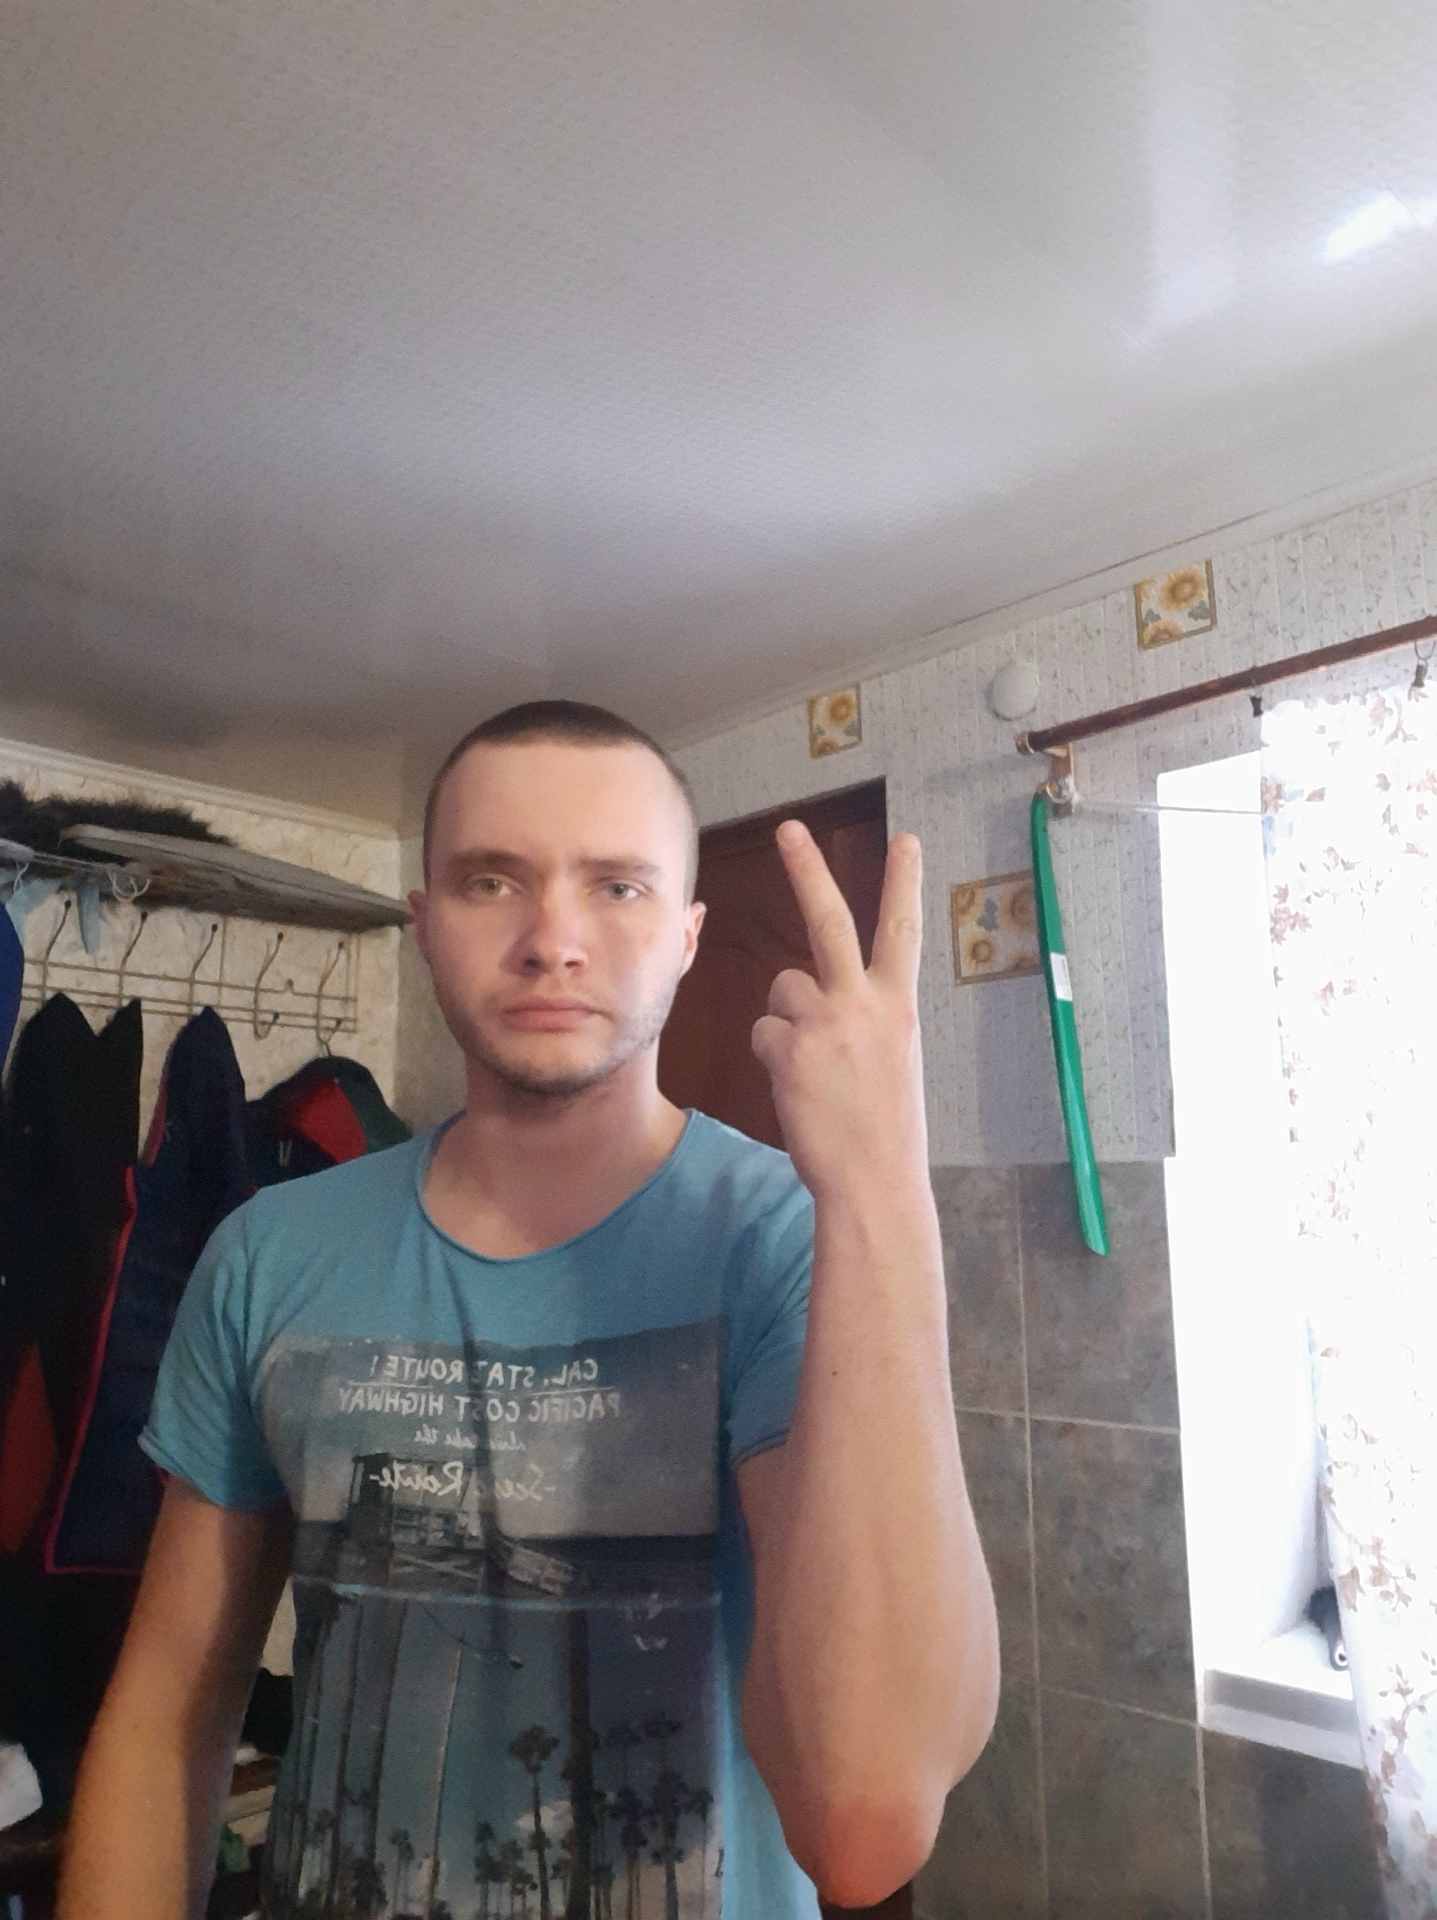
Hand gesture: peace_inverted